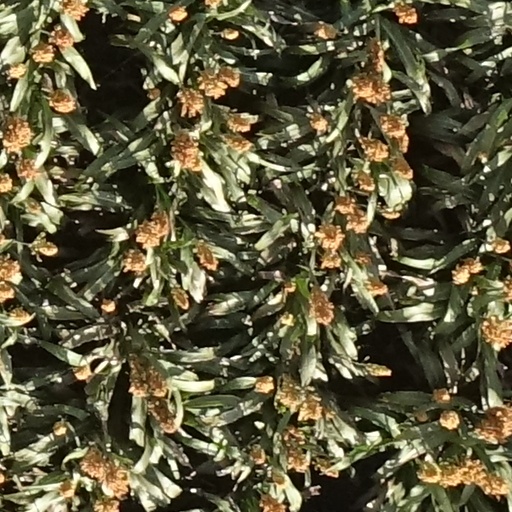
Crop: sorghum